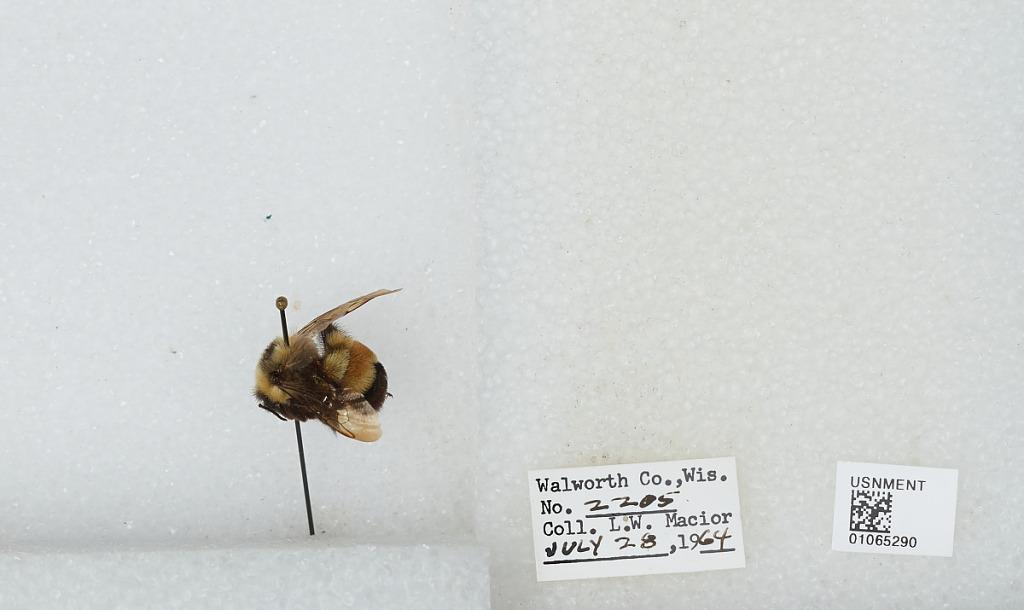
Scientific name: Bombus (Bombus) affinis Cresson
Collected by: L. Macior
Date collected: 1964-7-28
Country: United States
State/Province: Wisconsin
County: Walworth
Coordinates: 42.67, -88.54